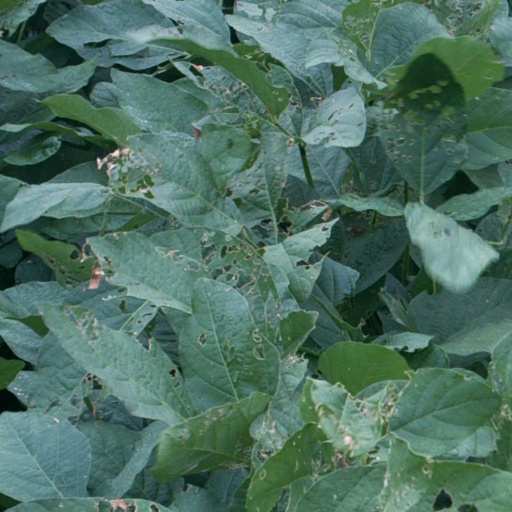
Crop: soybean